Paulina Radziulytė

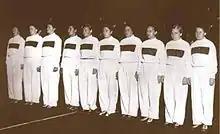
Radziulytė with the Lithuanian basketball team at EuroBasket 1938

Paulina Radziulytė-Kalvaitienė (14 February 1905 – 19 June 1986) was a Lithuanian athlete and basketball player. She was the first woman representative of Lithuania at the Olympic Games, and a silver medalist at the EuroBasket Women 1938. She was one of the most famous and accomplished sportswomen in inter-war Lithuania.